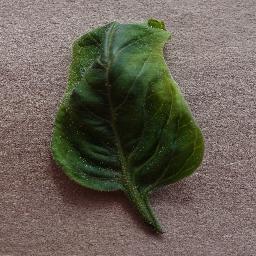
Label: Tomato___Tomato_Yellow_Leaf_Curl_Virus